Broadhalfpenny Down

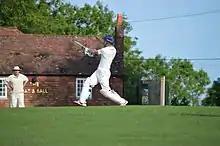
Batsman hits out in front of the Bat & Ball public house

Those three matches were all between a Hampshire XI and an England XI, the first played at Broadhalfpenny on 24 and 25 June. The two leading online archives begin their first-class coverage with this match which is numbered "first-class no.1" by "ESPNcricinfo" and "f1" by "CricketArchive".